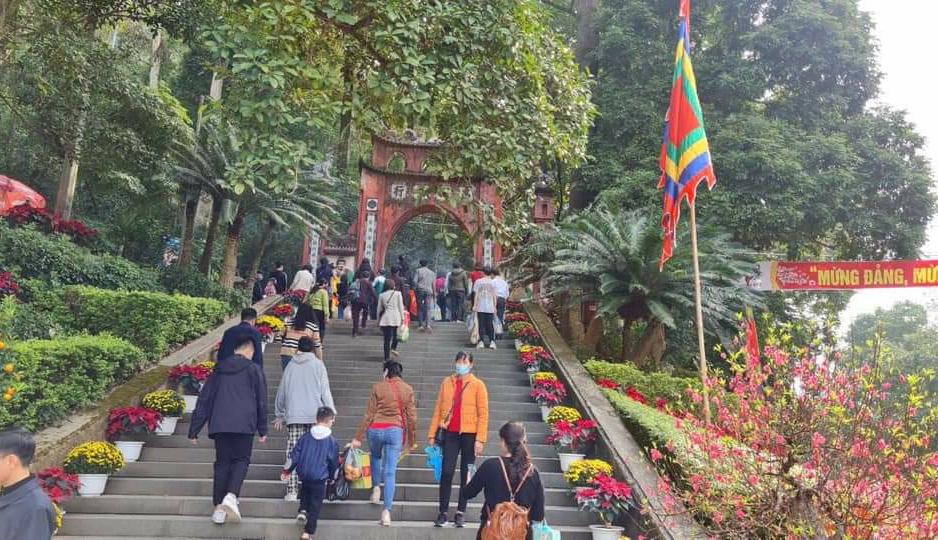
có những chậu cây xuất hiện ở hai bên của lối đi